Free-ranging dog

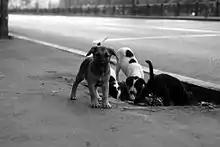
Feral puppies in Bucharest

Street dogs, known in scientific literature as free-ranging urban dogs, are unconfined dogs that live in cities. They live virtually everywhere cities exist and the local human population allows, especially in the developing world. Street dogs may be former pets that have strayed from or are abandoned by their owners, or may be feral animals that have never been owned. Street dogs may be stray purebreds, true mixed-breed dogs, or unbred landraces such as the Indian pariah dog. Street dog overpopulation can cause problems for the societies in which they live, so campaigns to spay and neuter them are sometimes implemented. They tend to differ from rural free-ranging dogs in their skill sets, socialization, and ecological effects.